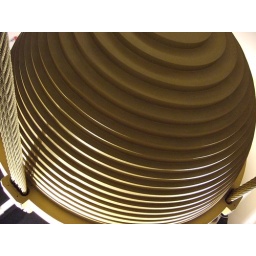
Taipei 101: 5 giant bowls stabilise the building in case of earthquakes that occur only too frequently in the area